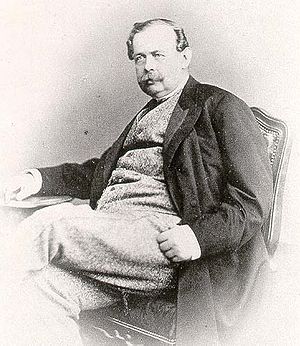
Ludvig 3. af Hessen og ved Rhinen
Storhertug Ludvig 3. af Hessen og ved Rhinen var storhertug af Hessen og ved Rhinen fra 1848 til sin død i 1877.